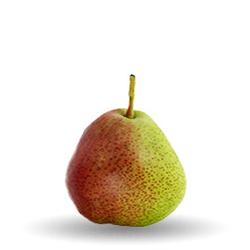
Label: Pear